Robert Lechleiter

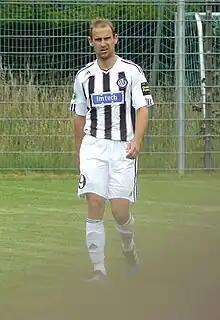
Lechleiter with VfR Aalen in 2011.

Robert Lechleiter (born 1 July 1980) is a former German professional footballer who played as a striker and current head coach of SSV Ulm.